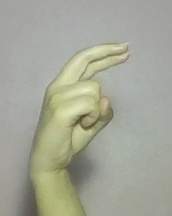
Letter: zay